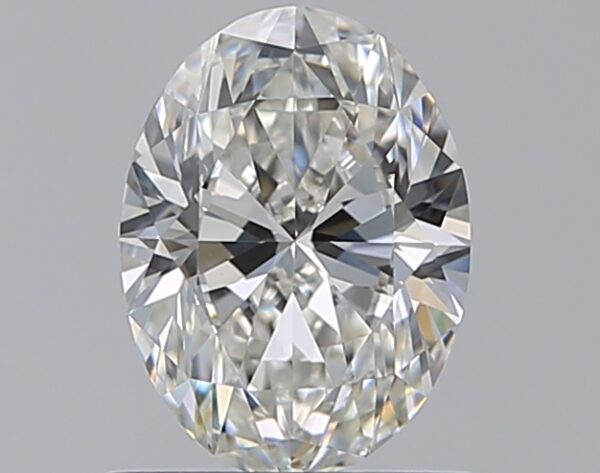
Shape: oval
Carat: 0.8
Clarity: VVS2
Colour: G
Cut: EX
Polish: EX
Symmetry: VG
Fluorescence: F
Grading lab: GIA
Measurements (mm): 6.98 x 5.16 x 3.29